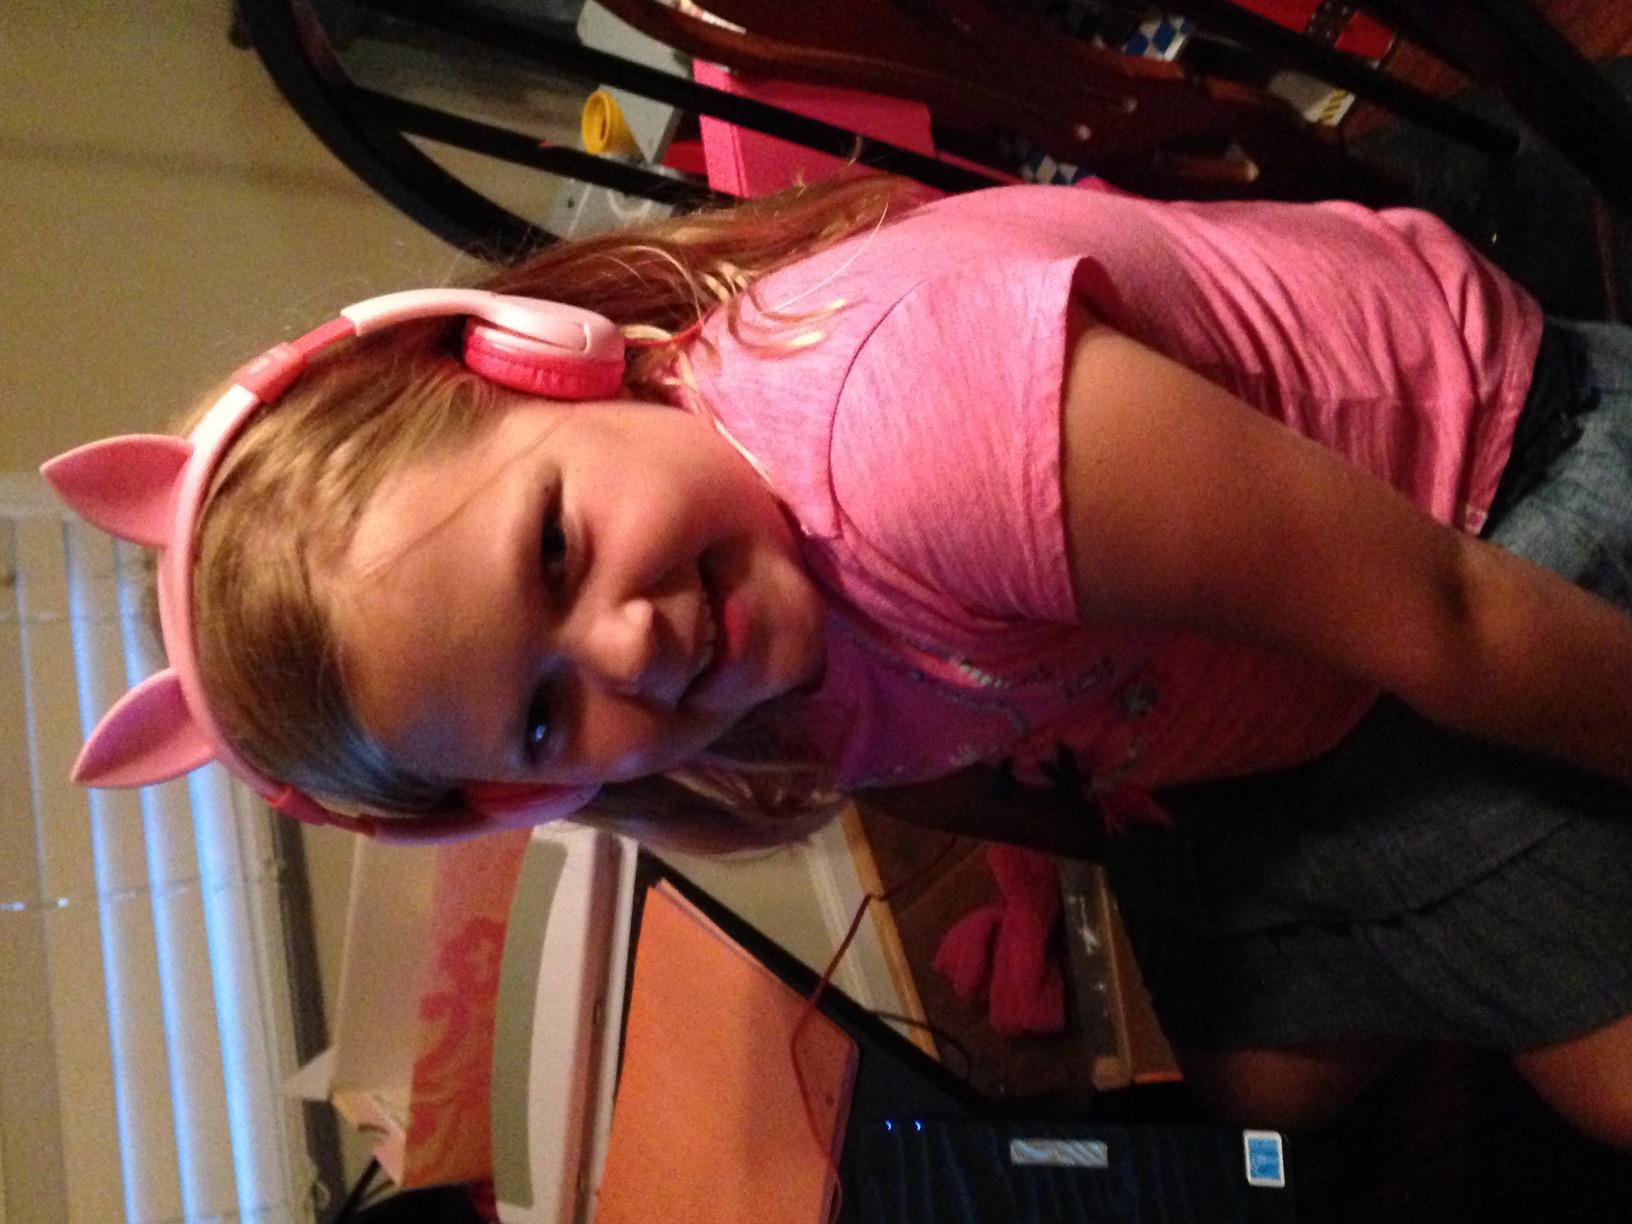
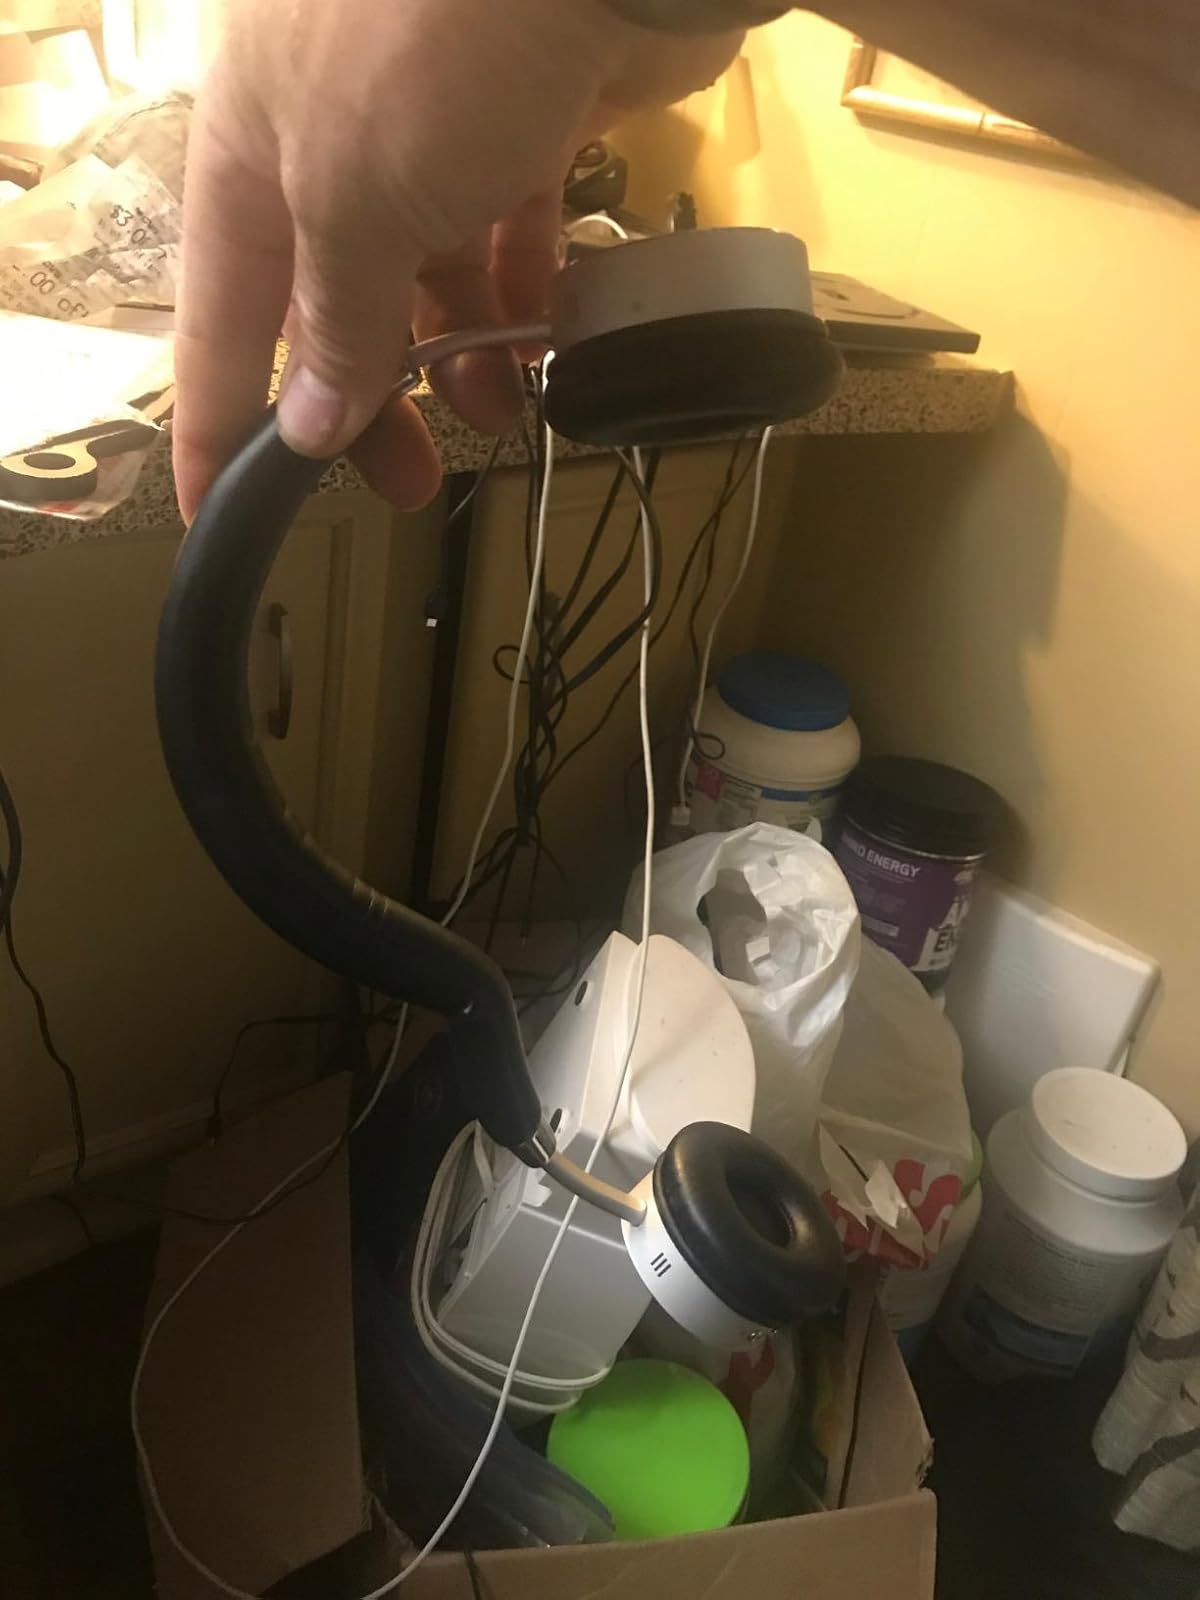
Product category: headphones
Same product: no